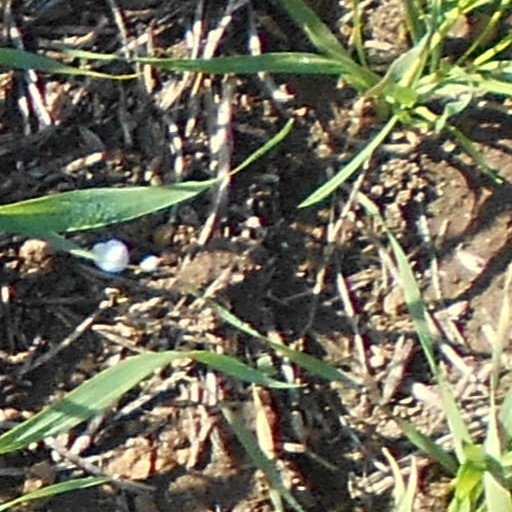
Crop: wheat